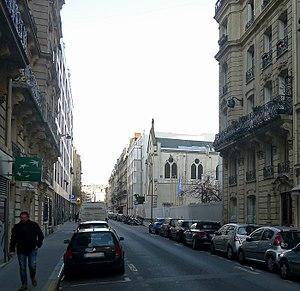
Rue François-Bonvin - Paris 15
La rue François-Bonvin est une rue du 15ᵉ arrondissement de Paris, en France.